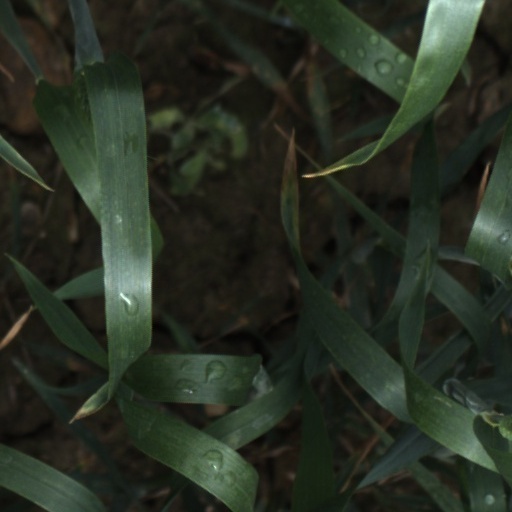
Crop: wheat